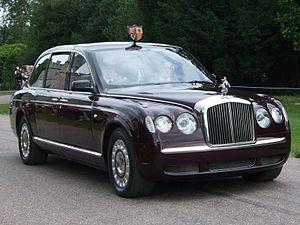
La Bentley Arnage est une voiture de luxe produite par Bentley Motors à Crewe, Angleterre, de 1998 à 2009. Elle est développée conjointement à sa sœur jumelle, la Silver Seraph de Rolls-Royce. Cette berline prend le nom d’Arnage, une ville de la Sarthe, situé au sud du Mans, connue pour son célèbre virage du circuit des 24 heures du Mans.